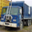
Label: truck